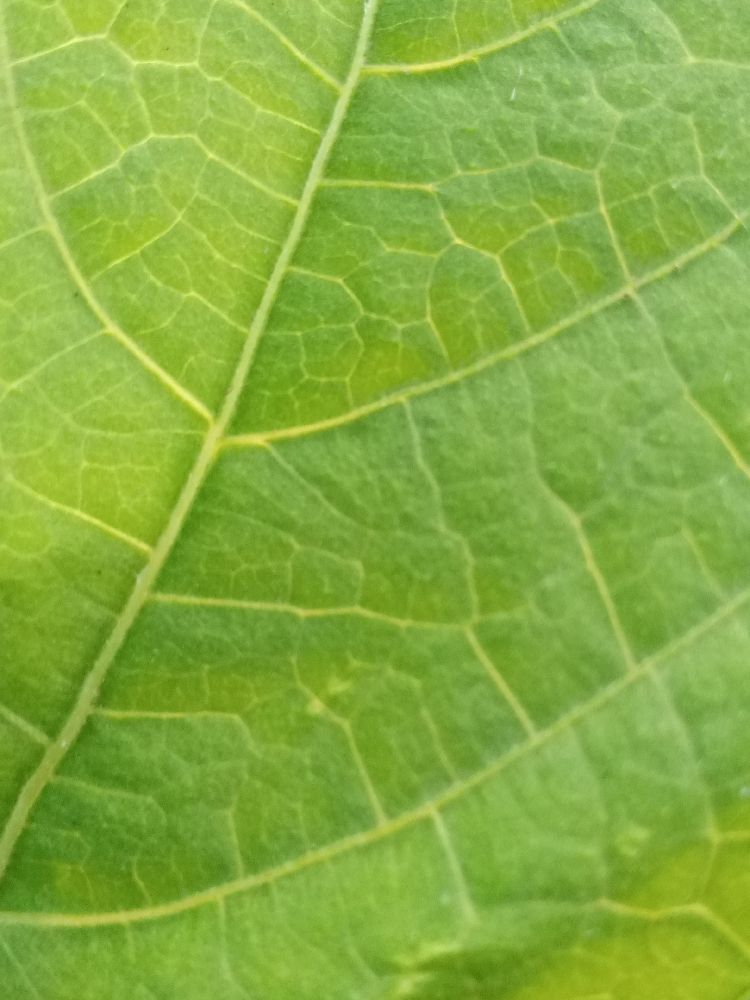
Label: healthy